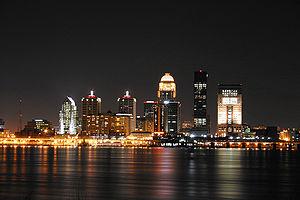
Louisville [lwi.vil] est la plus grande ville de l'État du Kentucky, aux États-Unis. Elle est située dans le nord du Kentucky, le long de la rivière Ohio qui fait office de frontière avec l'État voisin de l'Indiana. Louisville est le siège du comté de Jefferson et son agglomération s'étend jusqu'au sud de l'Indiana, ce qui lui vaut le surnom de Kentuckiana. Avec ses 597 337 habitants en 2010, appelés Louisvillians, la commune est classée en 27ᵉ position des villes les plus peuplées du pays. L'aire urbaine de Louisville compte 1 283 566 habitants, la 42ᵉ du pays.